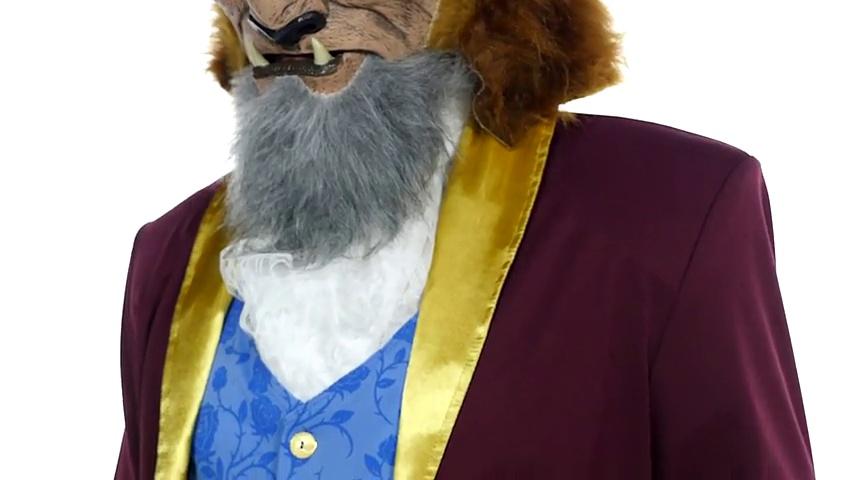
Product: California Costumes Men's Storybook Beast Costume
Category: Clothing, Shoes & Jewelry | Costumes & Accessories | Men | Costumes & Cosplay Apparel | Costumes
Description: Mask with faux fur, Tailcoat, Vest, Cravat, Gloves, and rose not included.
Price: $44.99